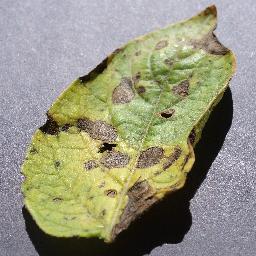
Etiqueta: Tizon_Temprano